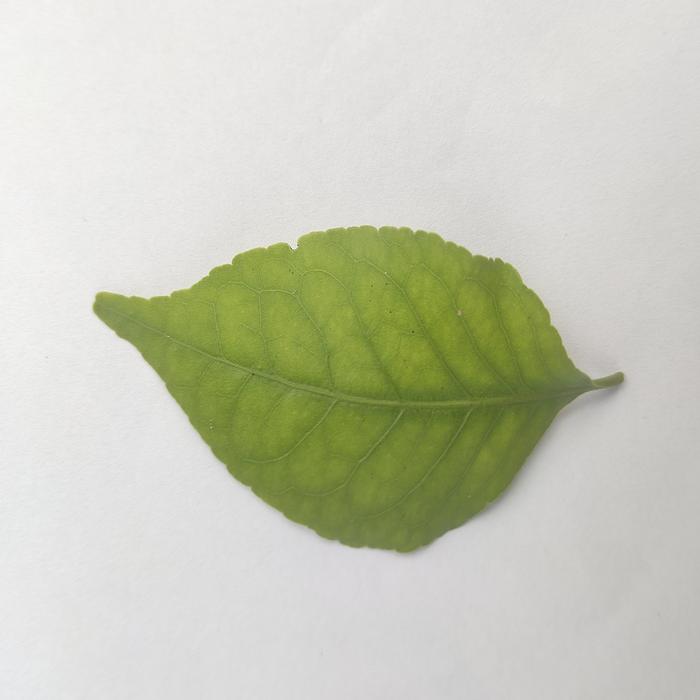
Crop: Aegle Marmelos
Leaf condition: Cercospora_Leaf